Ruspoli family

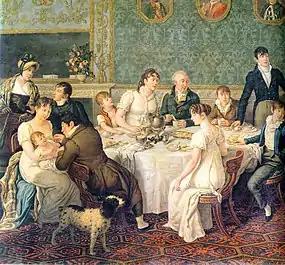
The Ruspoli family in 1807

Francesco Maria Marescotti Ruspoli, first-born son of Alessandro (of Sforza Vicino Marescotti, 4th Conte di Vignanello and Vittoria dei Principi Ruspoli), was born March 2, 1672. In 1695 he married lady Isabella Cesi, daughter of Giuseppe Angelo, fifth Duke of Acquasparta and Giacinta Conti of the Dukes of Poli and Guadagnolo (sister of Pope Innocent XIII).